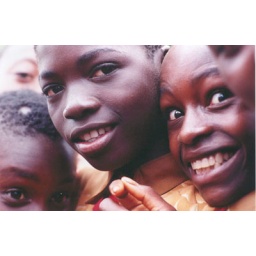
Young boys mug for the camera in Lagos, Nigeria.